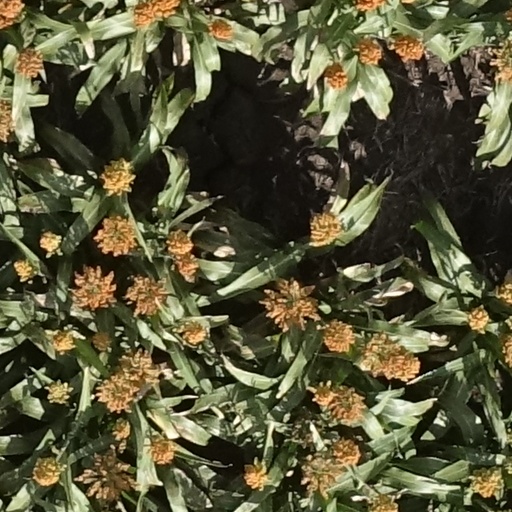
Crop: sorghum